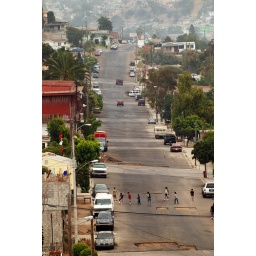
Kids play soccer in the street in Tijuana. Mexicans around the world sent home $21 billion in 2009.